José de Carabantes

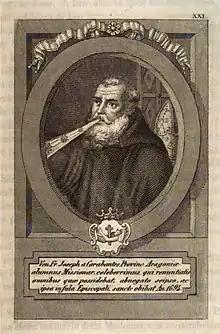
José carabantes

José de Carabantes (Carabantes) (1628 in Aragon – 1694) was a Spanish Capuchin theologian. He worked for the evangelization of the Native Americans in Spanish America.